George Burns

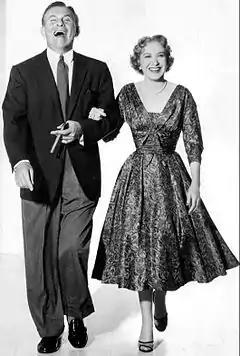
George Burns and Gracie Allen, 1955.

George Burns was born Nathan Birnbaum on January 20, 1896, in New York City, the ninth of 12 children born to Hadassah "Dorah" (née Bluth; ; 1857–1927) and Eliezer Birnbaum (1855–1903), known as Louis or Lippa, Jewish immigrants who had come to the United States from Ropczyce, Galicia, now Poland. Burns was a member of the First Roumanian-American Congregation.